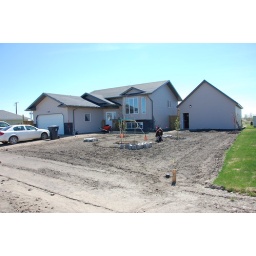
Putting in the front yard flower bed and walk way to the shop.